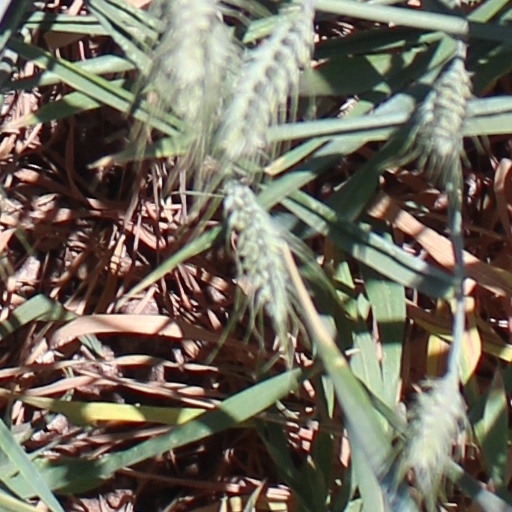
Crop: wheat